Mariyka Popova

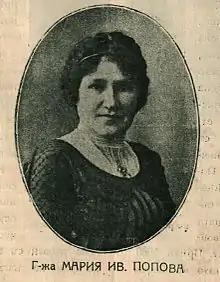
A portrait photo of Mariyka Popova, published in 1918

Mariyka Ivanova Popova (1866–1940) was a Bulgarian actor. She is often referred to as the first professional actress in Bulgaria.